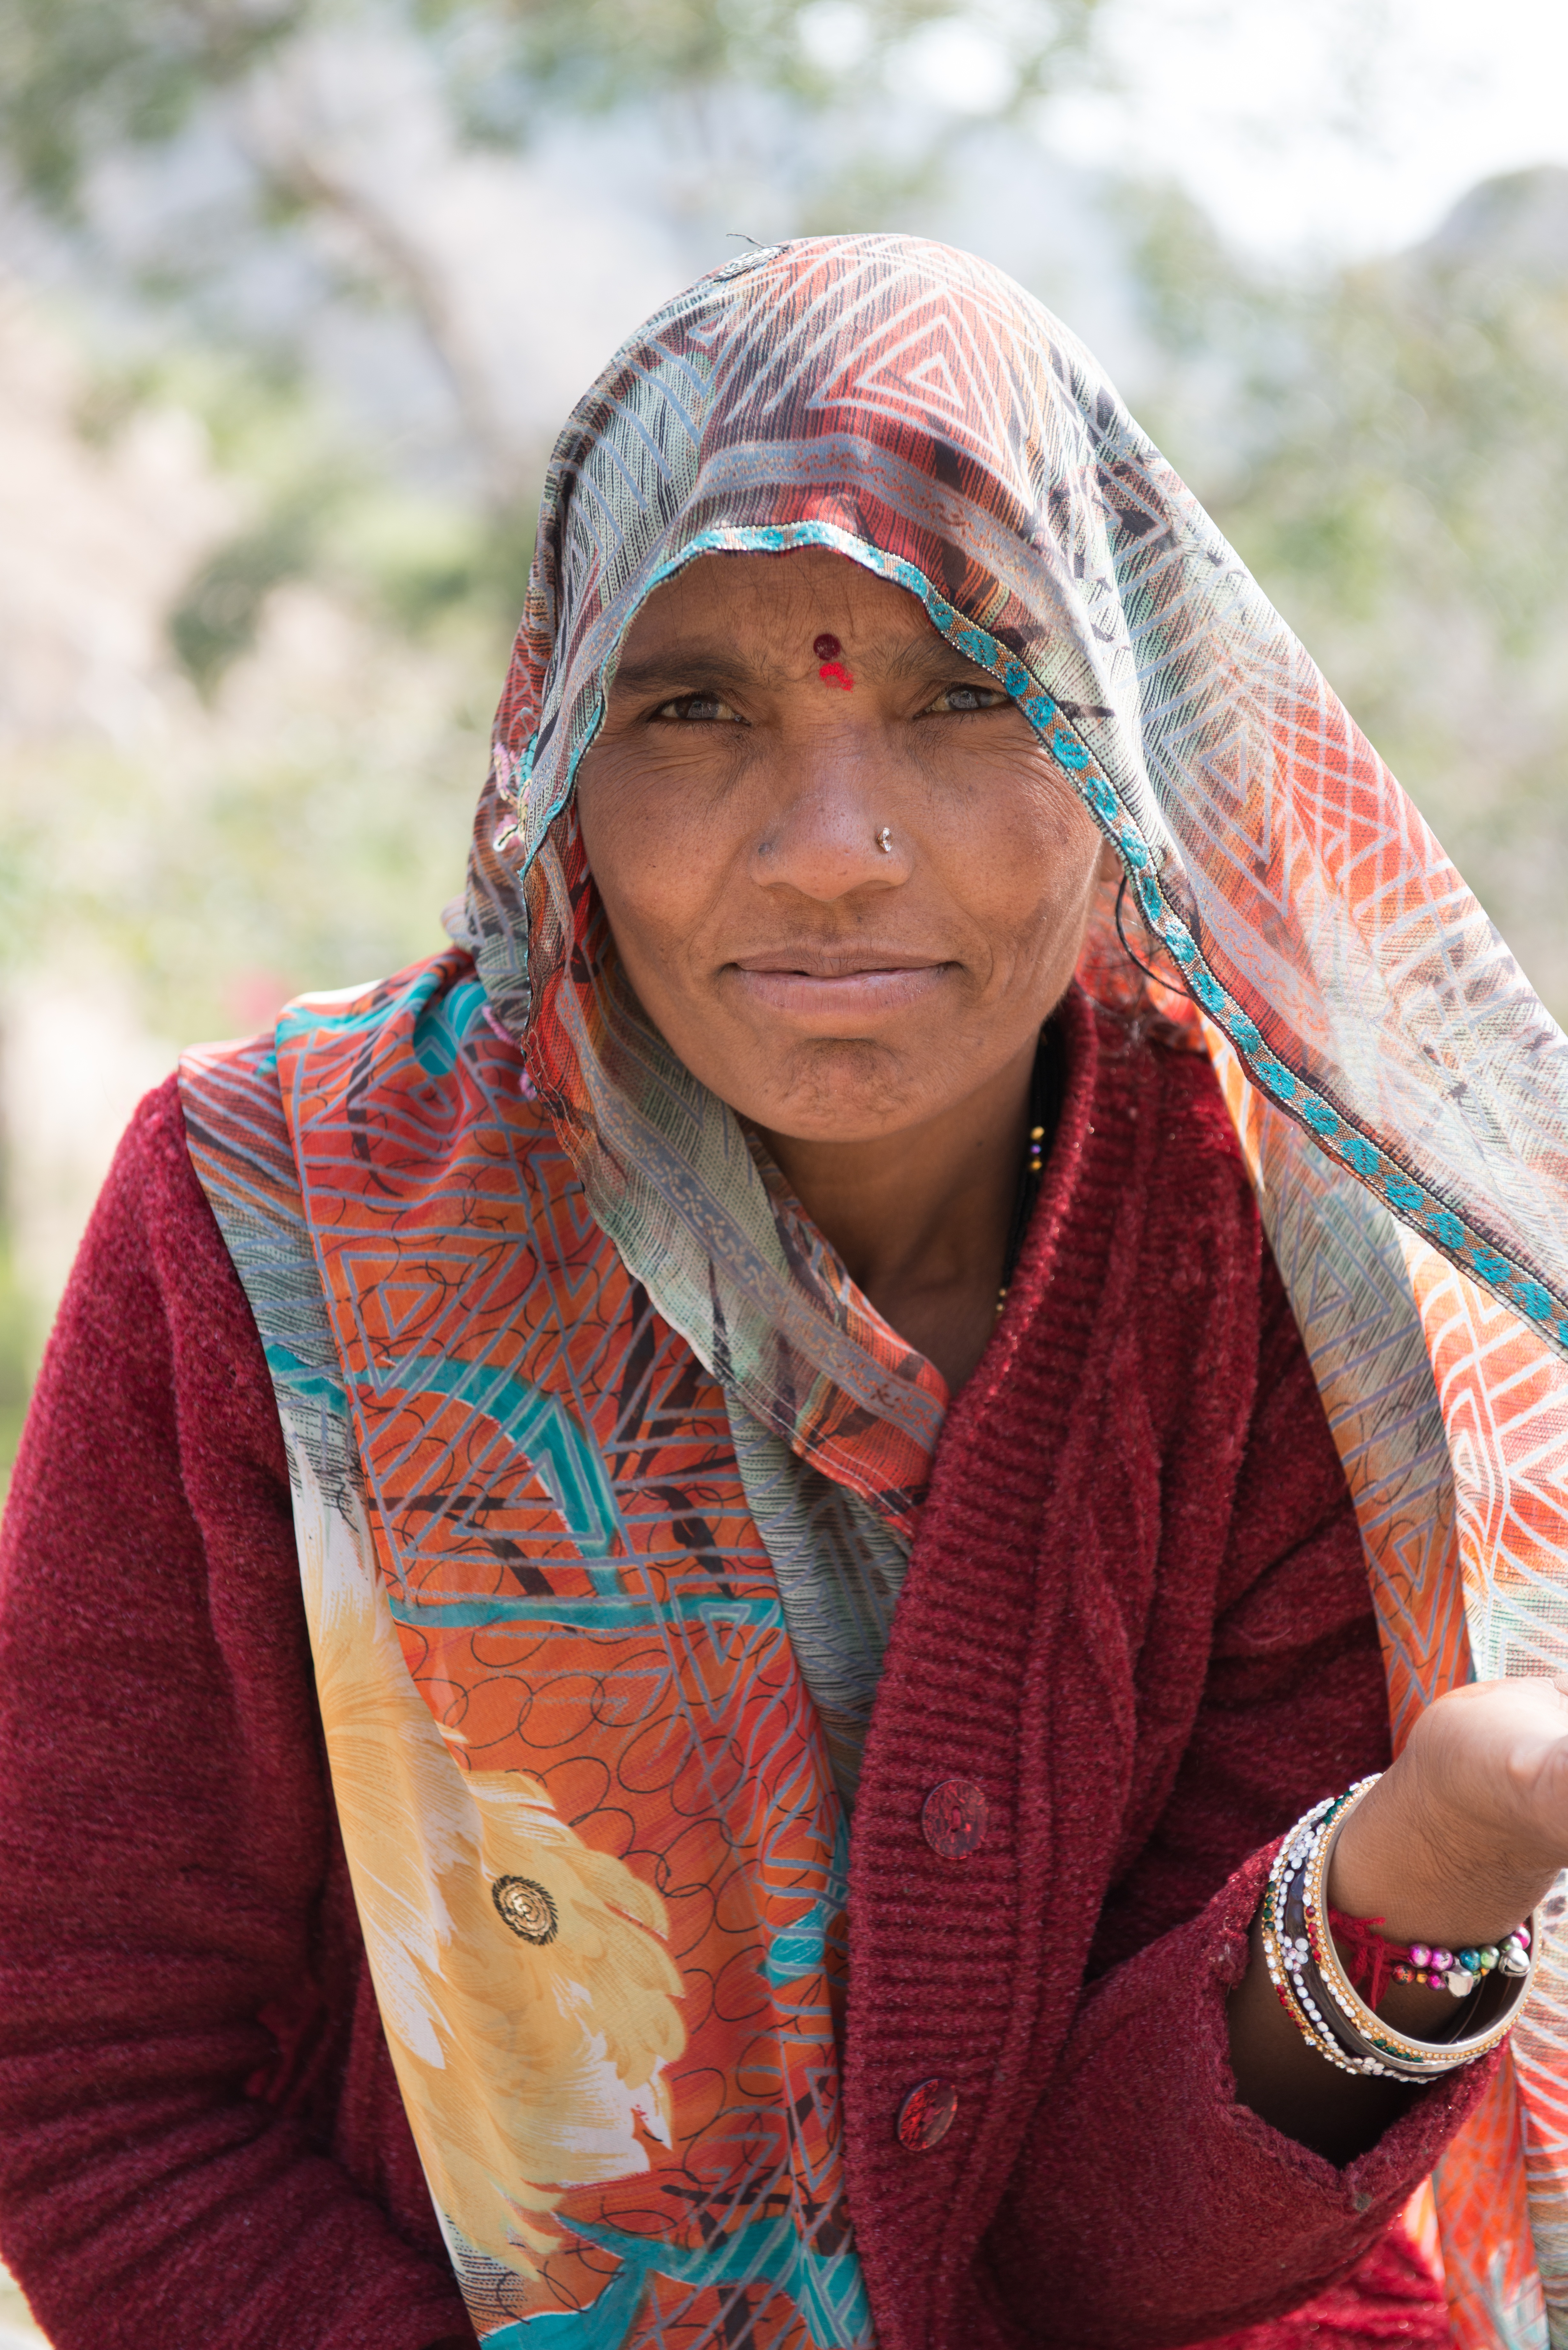
person, people, woman, portrait, red, color, temple, beauty, india, jaipur